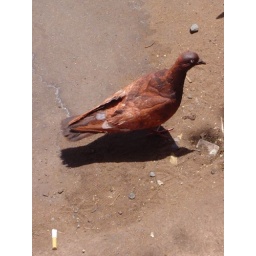
Even the birds look rusty in Hedland